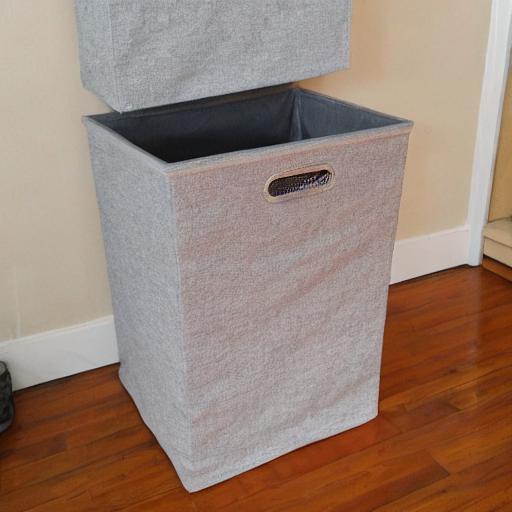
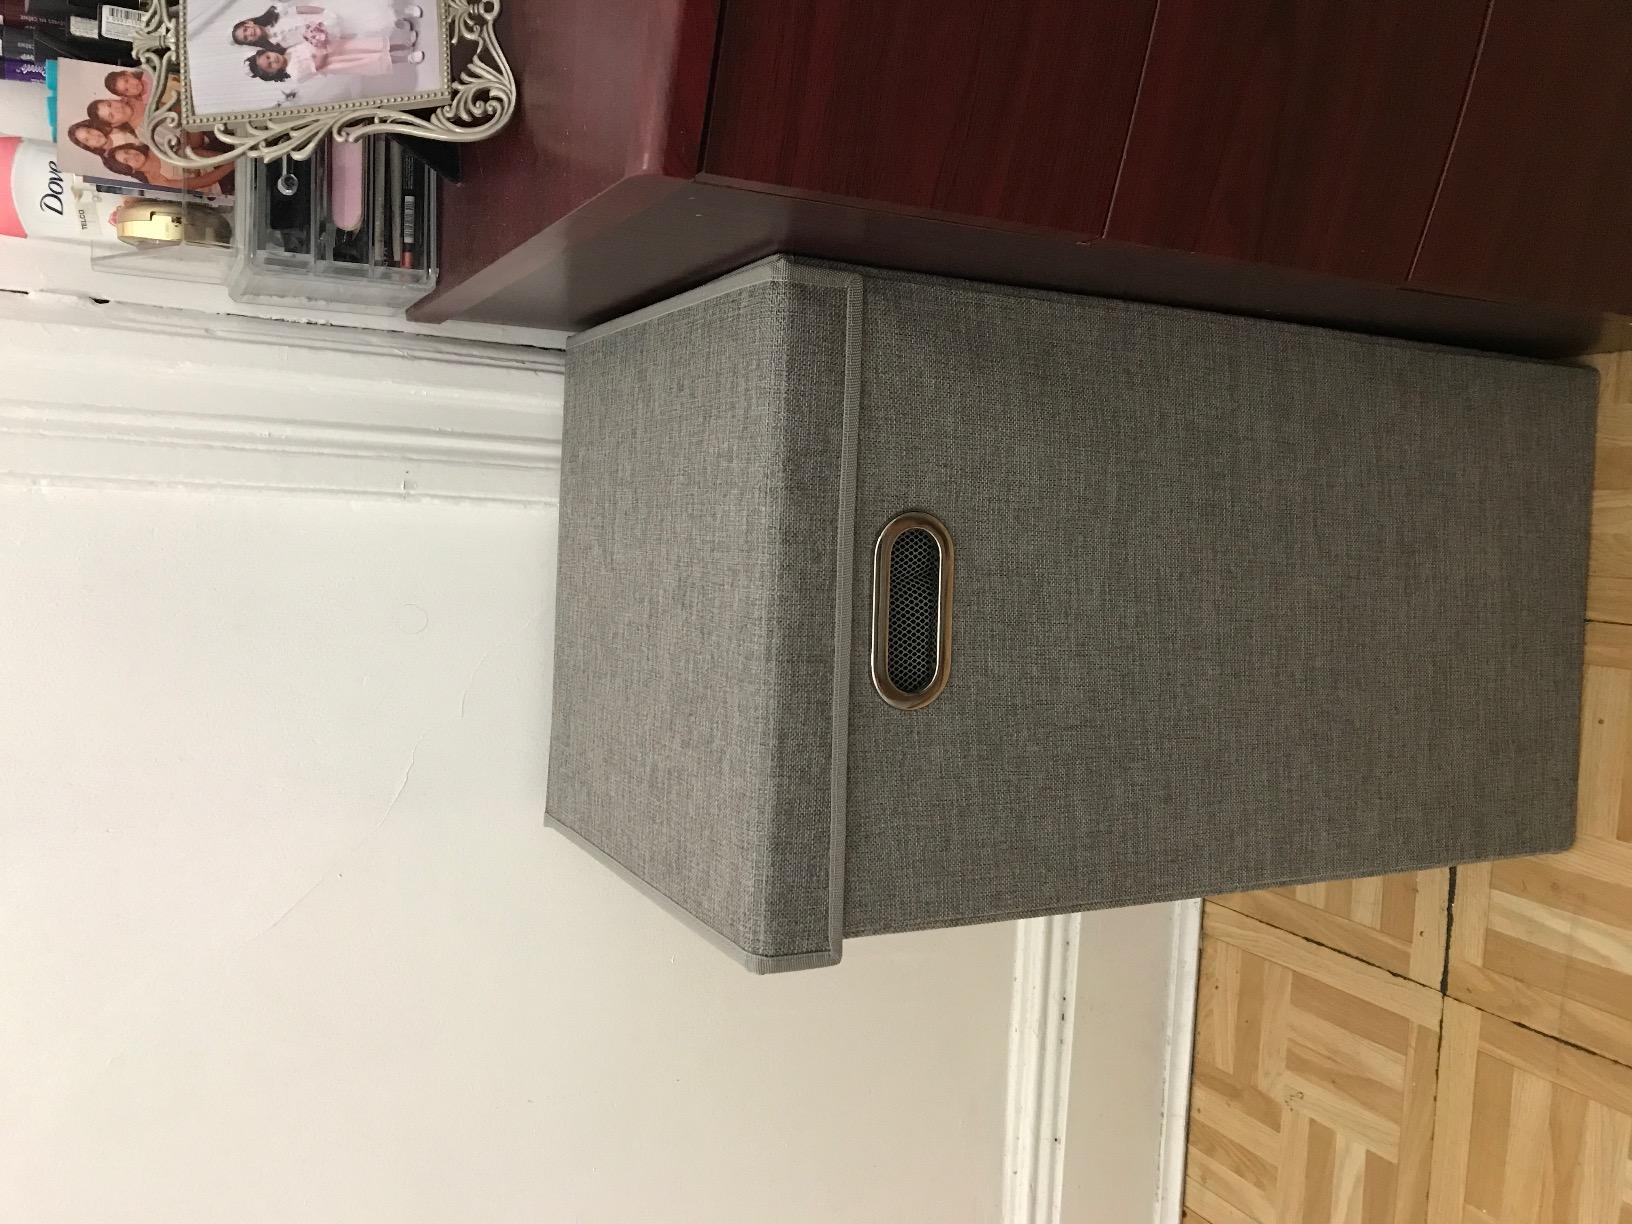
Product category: items_hamper
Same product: no